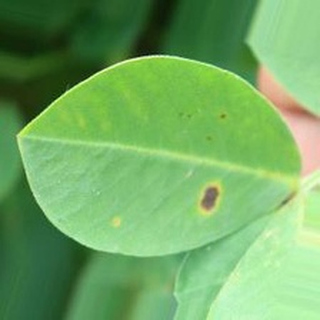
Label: groundnut_early_leaf_spot